Phebe Westcott Humphreys

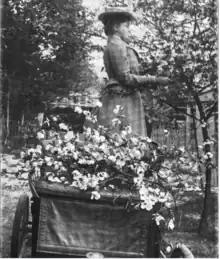
Phebe Westcott Humphreys gathering botanical samples in her Rambler car, from Floral Life magazine, June 1903

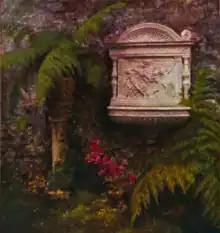
A wall fountain shown in Phebe Westcott Humphreys' The Practical Book of Garden Architecture (Philadelphia: J. B. Lippincott Co., 1914)

Phebe Westcott Humphreys (January 28, 1864 – June 17, 1939) was a journalist, horticulturist, photographer and children's book author, known for documenting and influencing landscape design with publications including "The Practical Book of Garden Architecture" (Philadelphia: J. B. Lippincott Co., 1914). Her work was favored by experts including the botanist Charles Howard Shinn, who lauded Humphreys' "amazing wealth of knowledge," and the tastemaker Ruby Ross Wood. Humphreys contributed about 400 feature articles and regular columns to periodicals including "House and Garden" and "Harper's Bazar". Among her topics are farms and factories run by immigrants; architectural preservation work; environmental sustainability; philanthropies donating plants to the poor; and newly patented household appliances. Her pioneering guidebook for car travelers, "The Automobile Tourist" (Philadelphia: Ferris & Leach, 1905), was praised by "The Philadelphia Inquirer" for "most thorough information" provided by "an enthusiastic automobilist." In 2020, the Cultural Landscape Foundation designated her a pioneer.